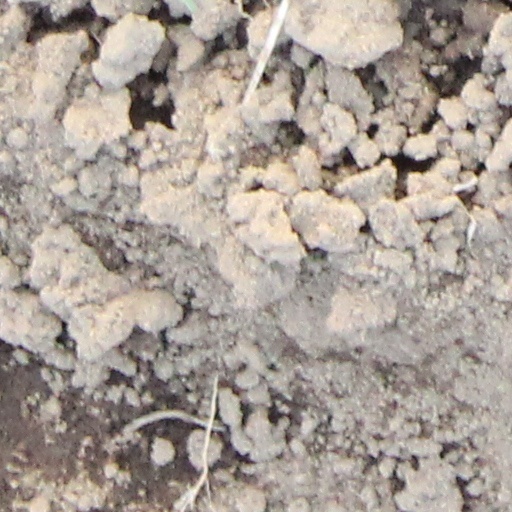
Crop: wheat